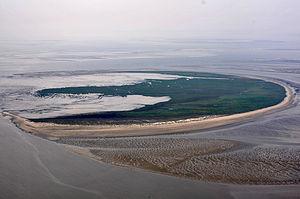
Trischen est une île inhabitée d'Allemagne d'environ 180 ha, située au nord de Cuxhaven, qui s'est formée il y a près de 400 ans à environ 14 km de la côte. Elle fait partie de la commune de Friedrichskoog. L'île héberge de nombreux oiseaux.